Irving Langmuir

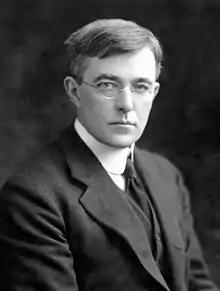
Langmuir in an undated photo

Irving Langmuir (January 31, 1881 – August 16, 1957) was an American chemist, physicist, and metallurgical engineer. He was awarded the Nobel Prize in Chemistry in 1932 for his work in surface chemistry.